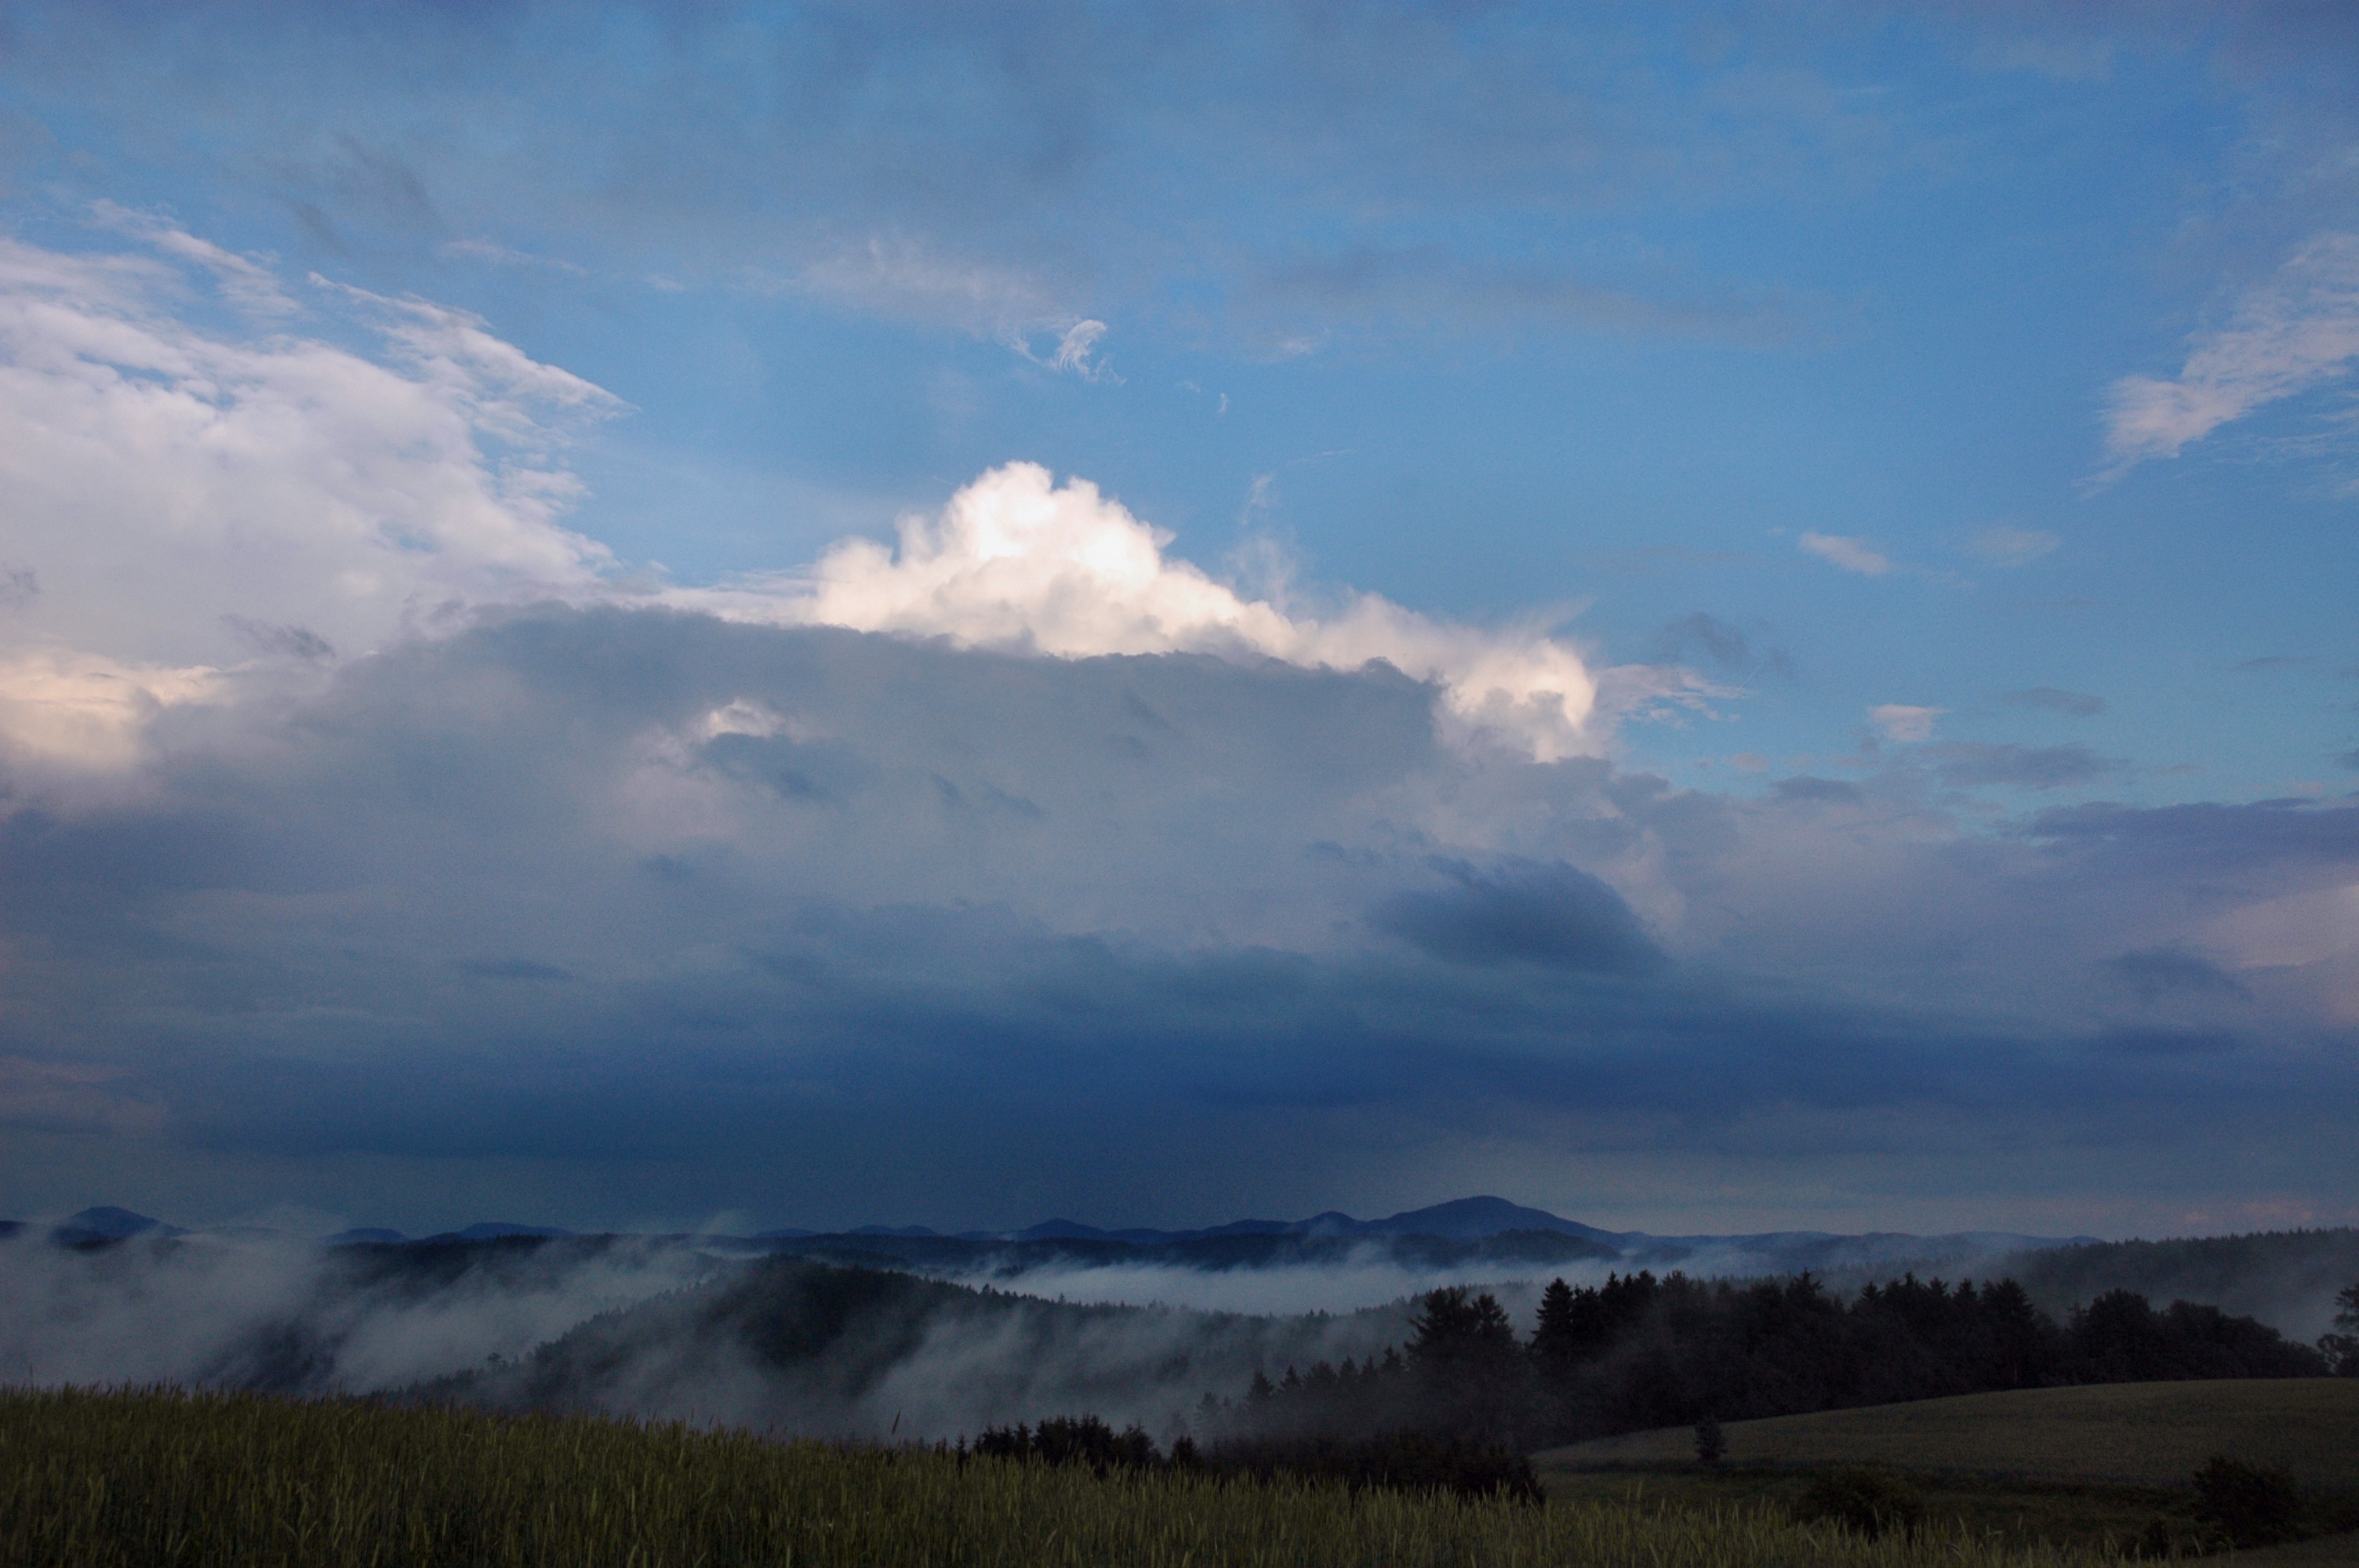
landscape, nature, horizon, mountain, cloud, sky, fog, sunrise, sunset, field, prairie, sunlight, morning, hill, dawn, atmosphere, dusk, evening, weather, cumulus, plain, clouds, grassland, plateau, meteorological phenomenon, atmospheric phenomenon